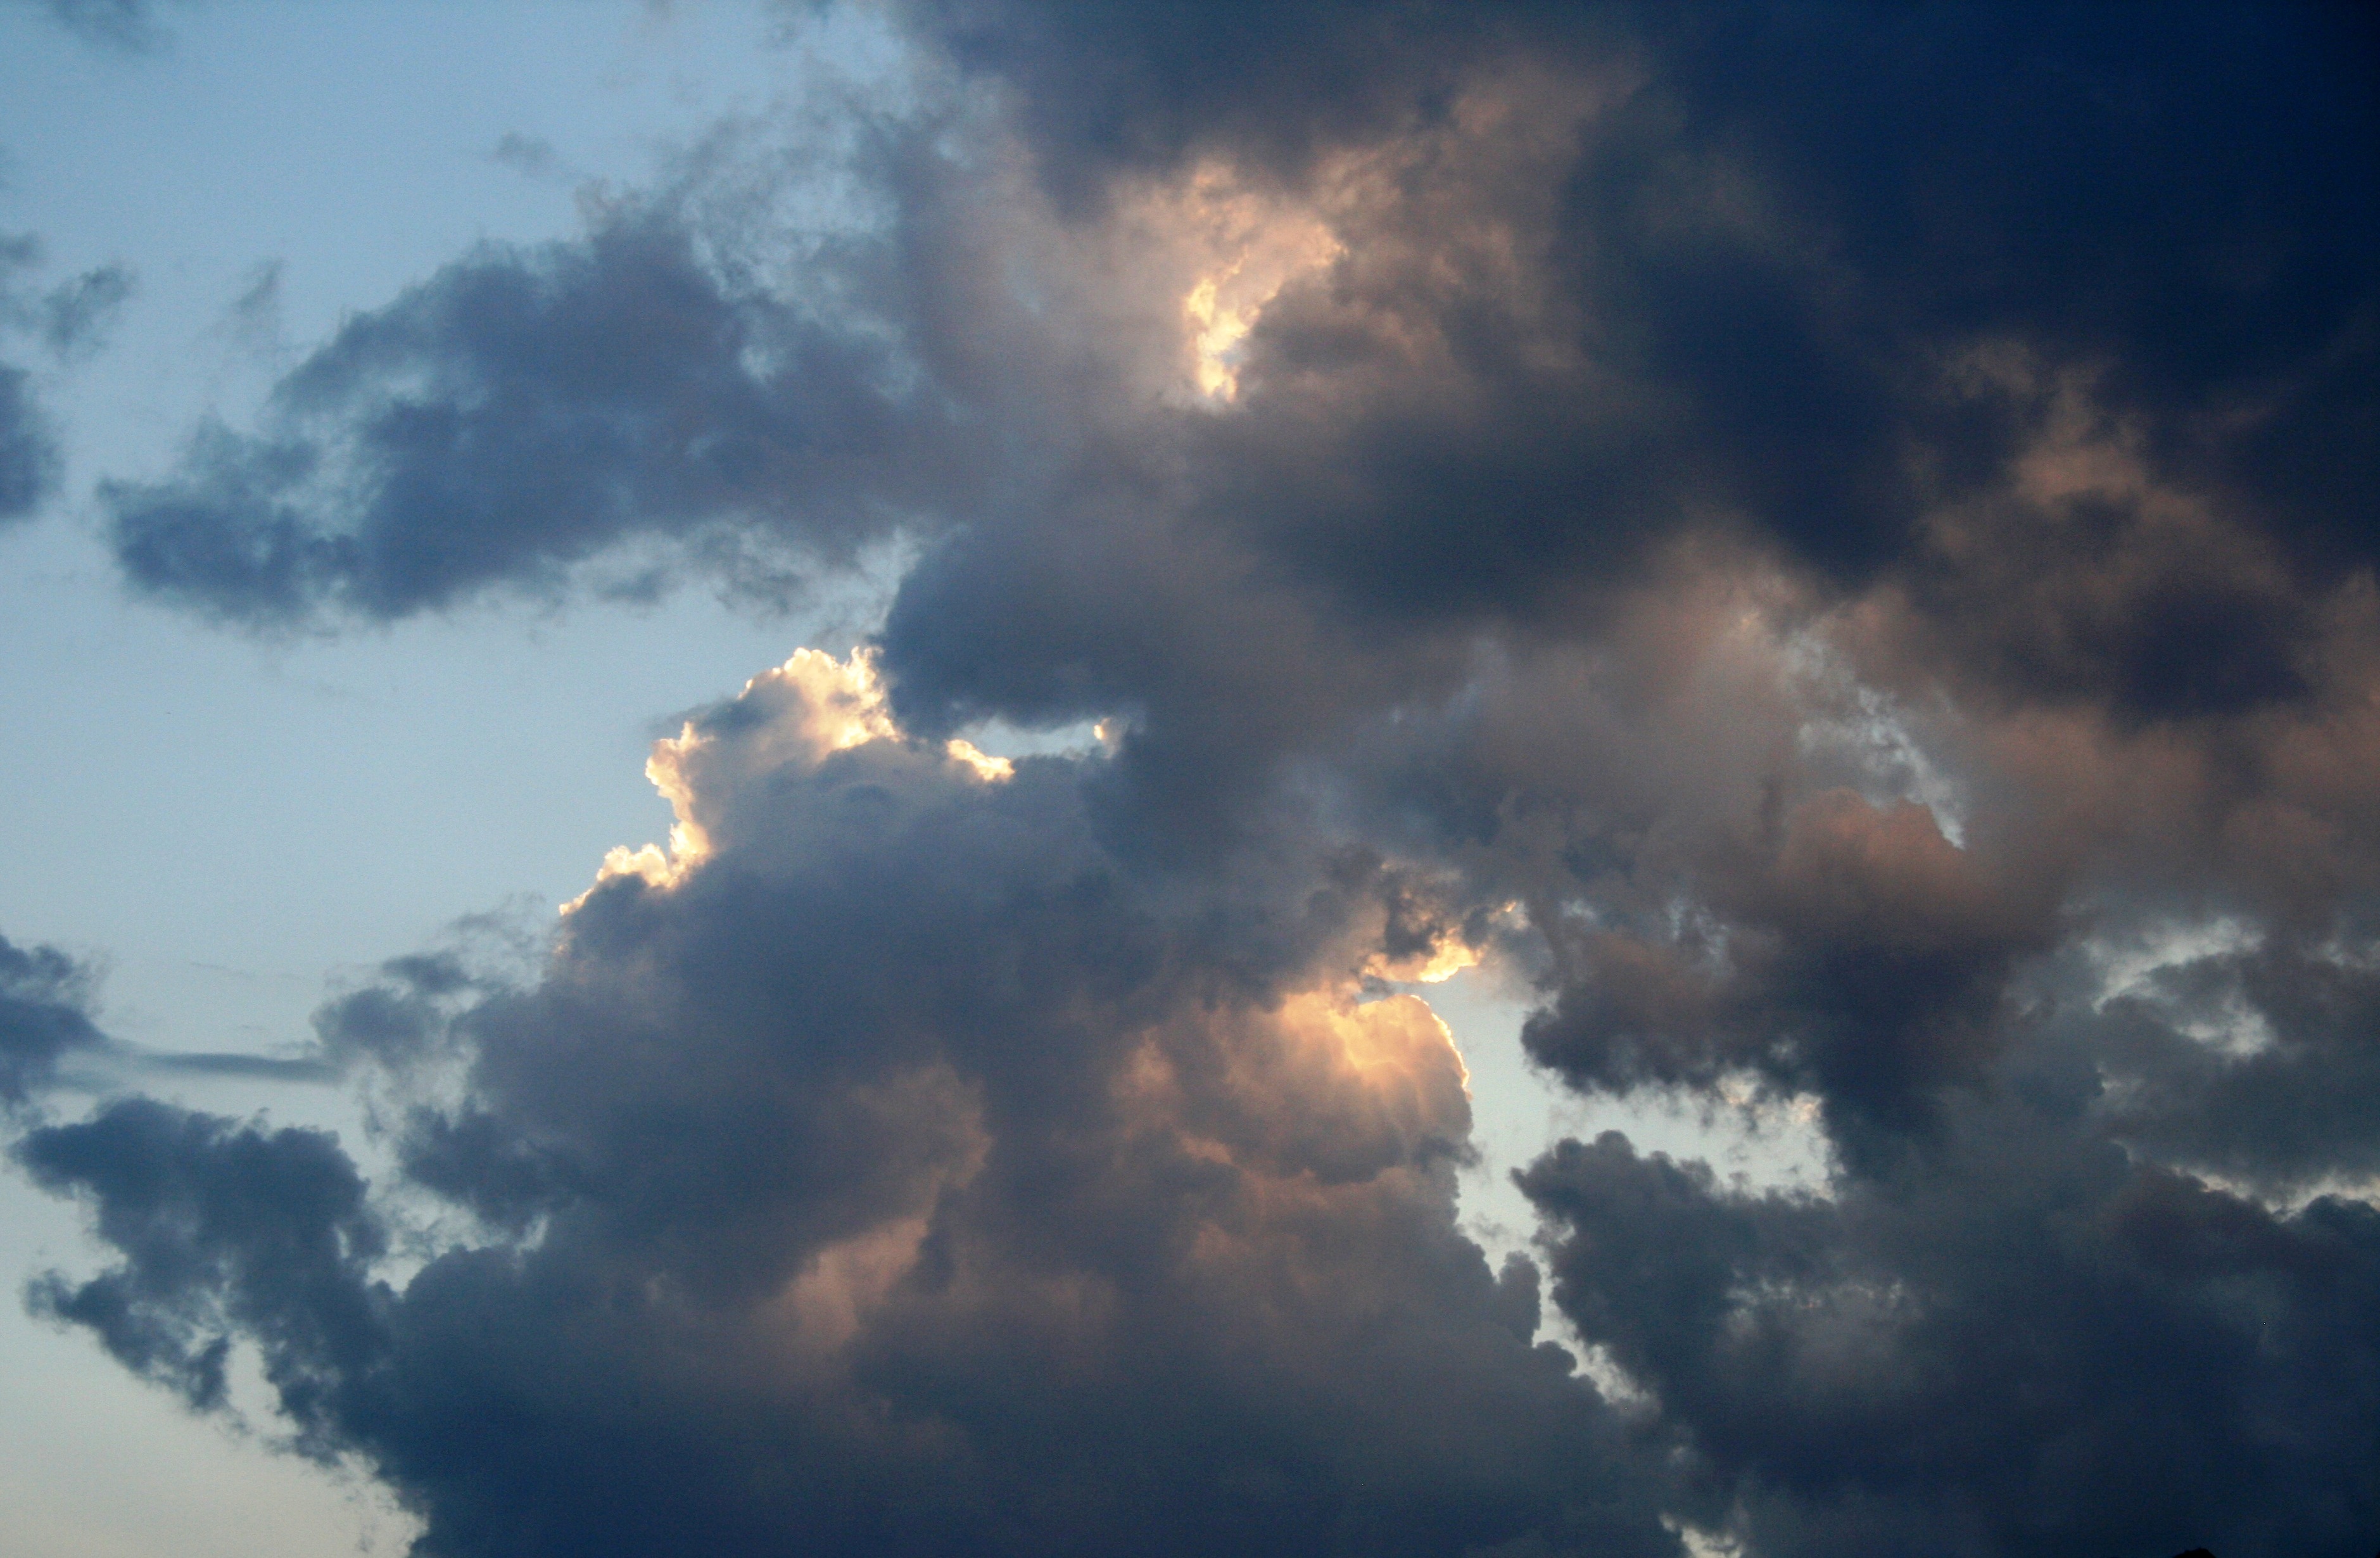
light, cloud, sky, sun, sunset, sunlight, dawn, atmosphere, dusk, daytime, cumulus, clouds, afterglow, evening sky, meteorological phenomenon, paynes grey shadows, pink translucency